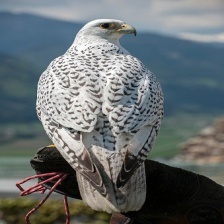
Species: GYRFALCON
Scientific name: FALCO RUSTICOLUS